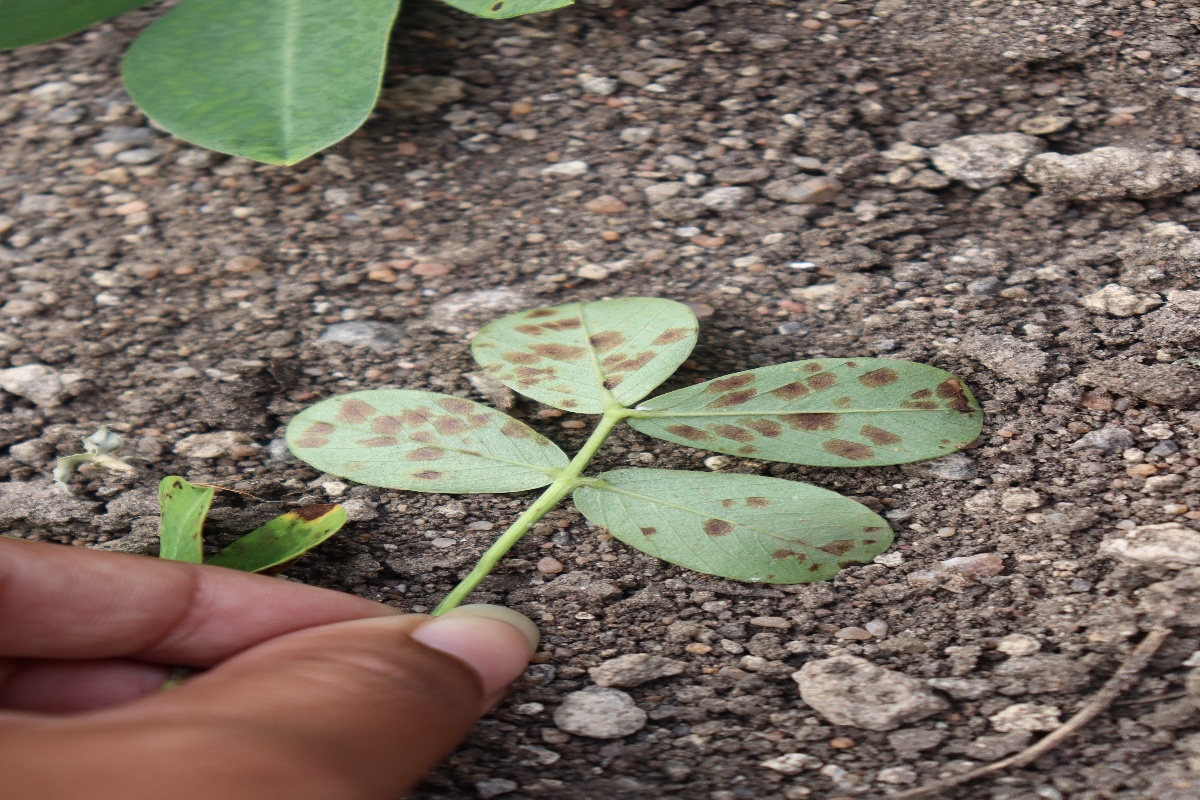
Label: rust